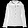
Label: Coat